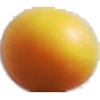
Label: Cherry Wax Yellow 1